Ralph Horner

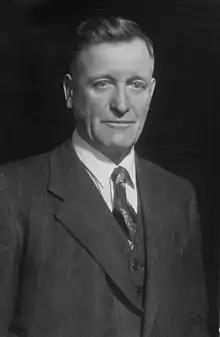

Ralph Byron Horner (June 26, 1884 – December 14, 1964) was a Canadian Senator, farmer, businessman and the patriarch of a Western Canadian political family.